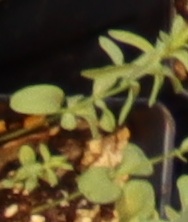
Label: Flax